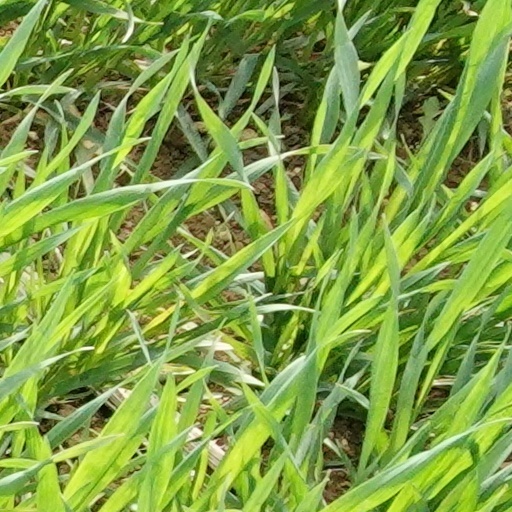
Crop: wheat